Cosima Wagner

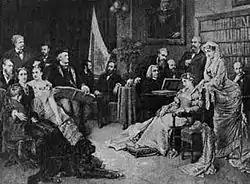
The Wagner family and guests, depicted at the first Bayreuth Festival. Cosima, her arm around Siegfried, is in the left foreground. Wagner is in the rear towards the left; Liszt, centre-right, is at the piano.

Wagner announced the first Bayreuth Festival for 1873, at which his full "Ring" cycle would be performed. Aware of the honour that such an event would bring to the town, the local council donated a large plot of land—the "Green Hill"—overlooking the town, as a site for the theatre. Since Ludwig had declined to finance the project, the start of building was delayed and the proposed date for the initial festival was deferred. By the spring of 1873 only a third of the required funds had been raised; further pleas to Ludwig were initially ignored, but early in 1874, with the entire project on the verge of collapse, the king relented and provided a loan. The full building programme included a handsome villa, "Wahnfried", into which Wagner, with Cosima and the children, moved from their temporary accommodation on 18 April 1874. The theatre was completed in 1875, and the festival scheduled for the following year. Commenting on the struggle to finish the building Wagner remarked to Cosima: "Each stone is red with my blood and yours".